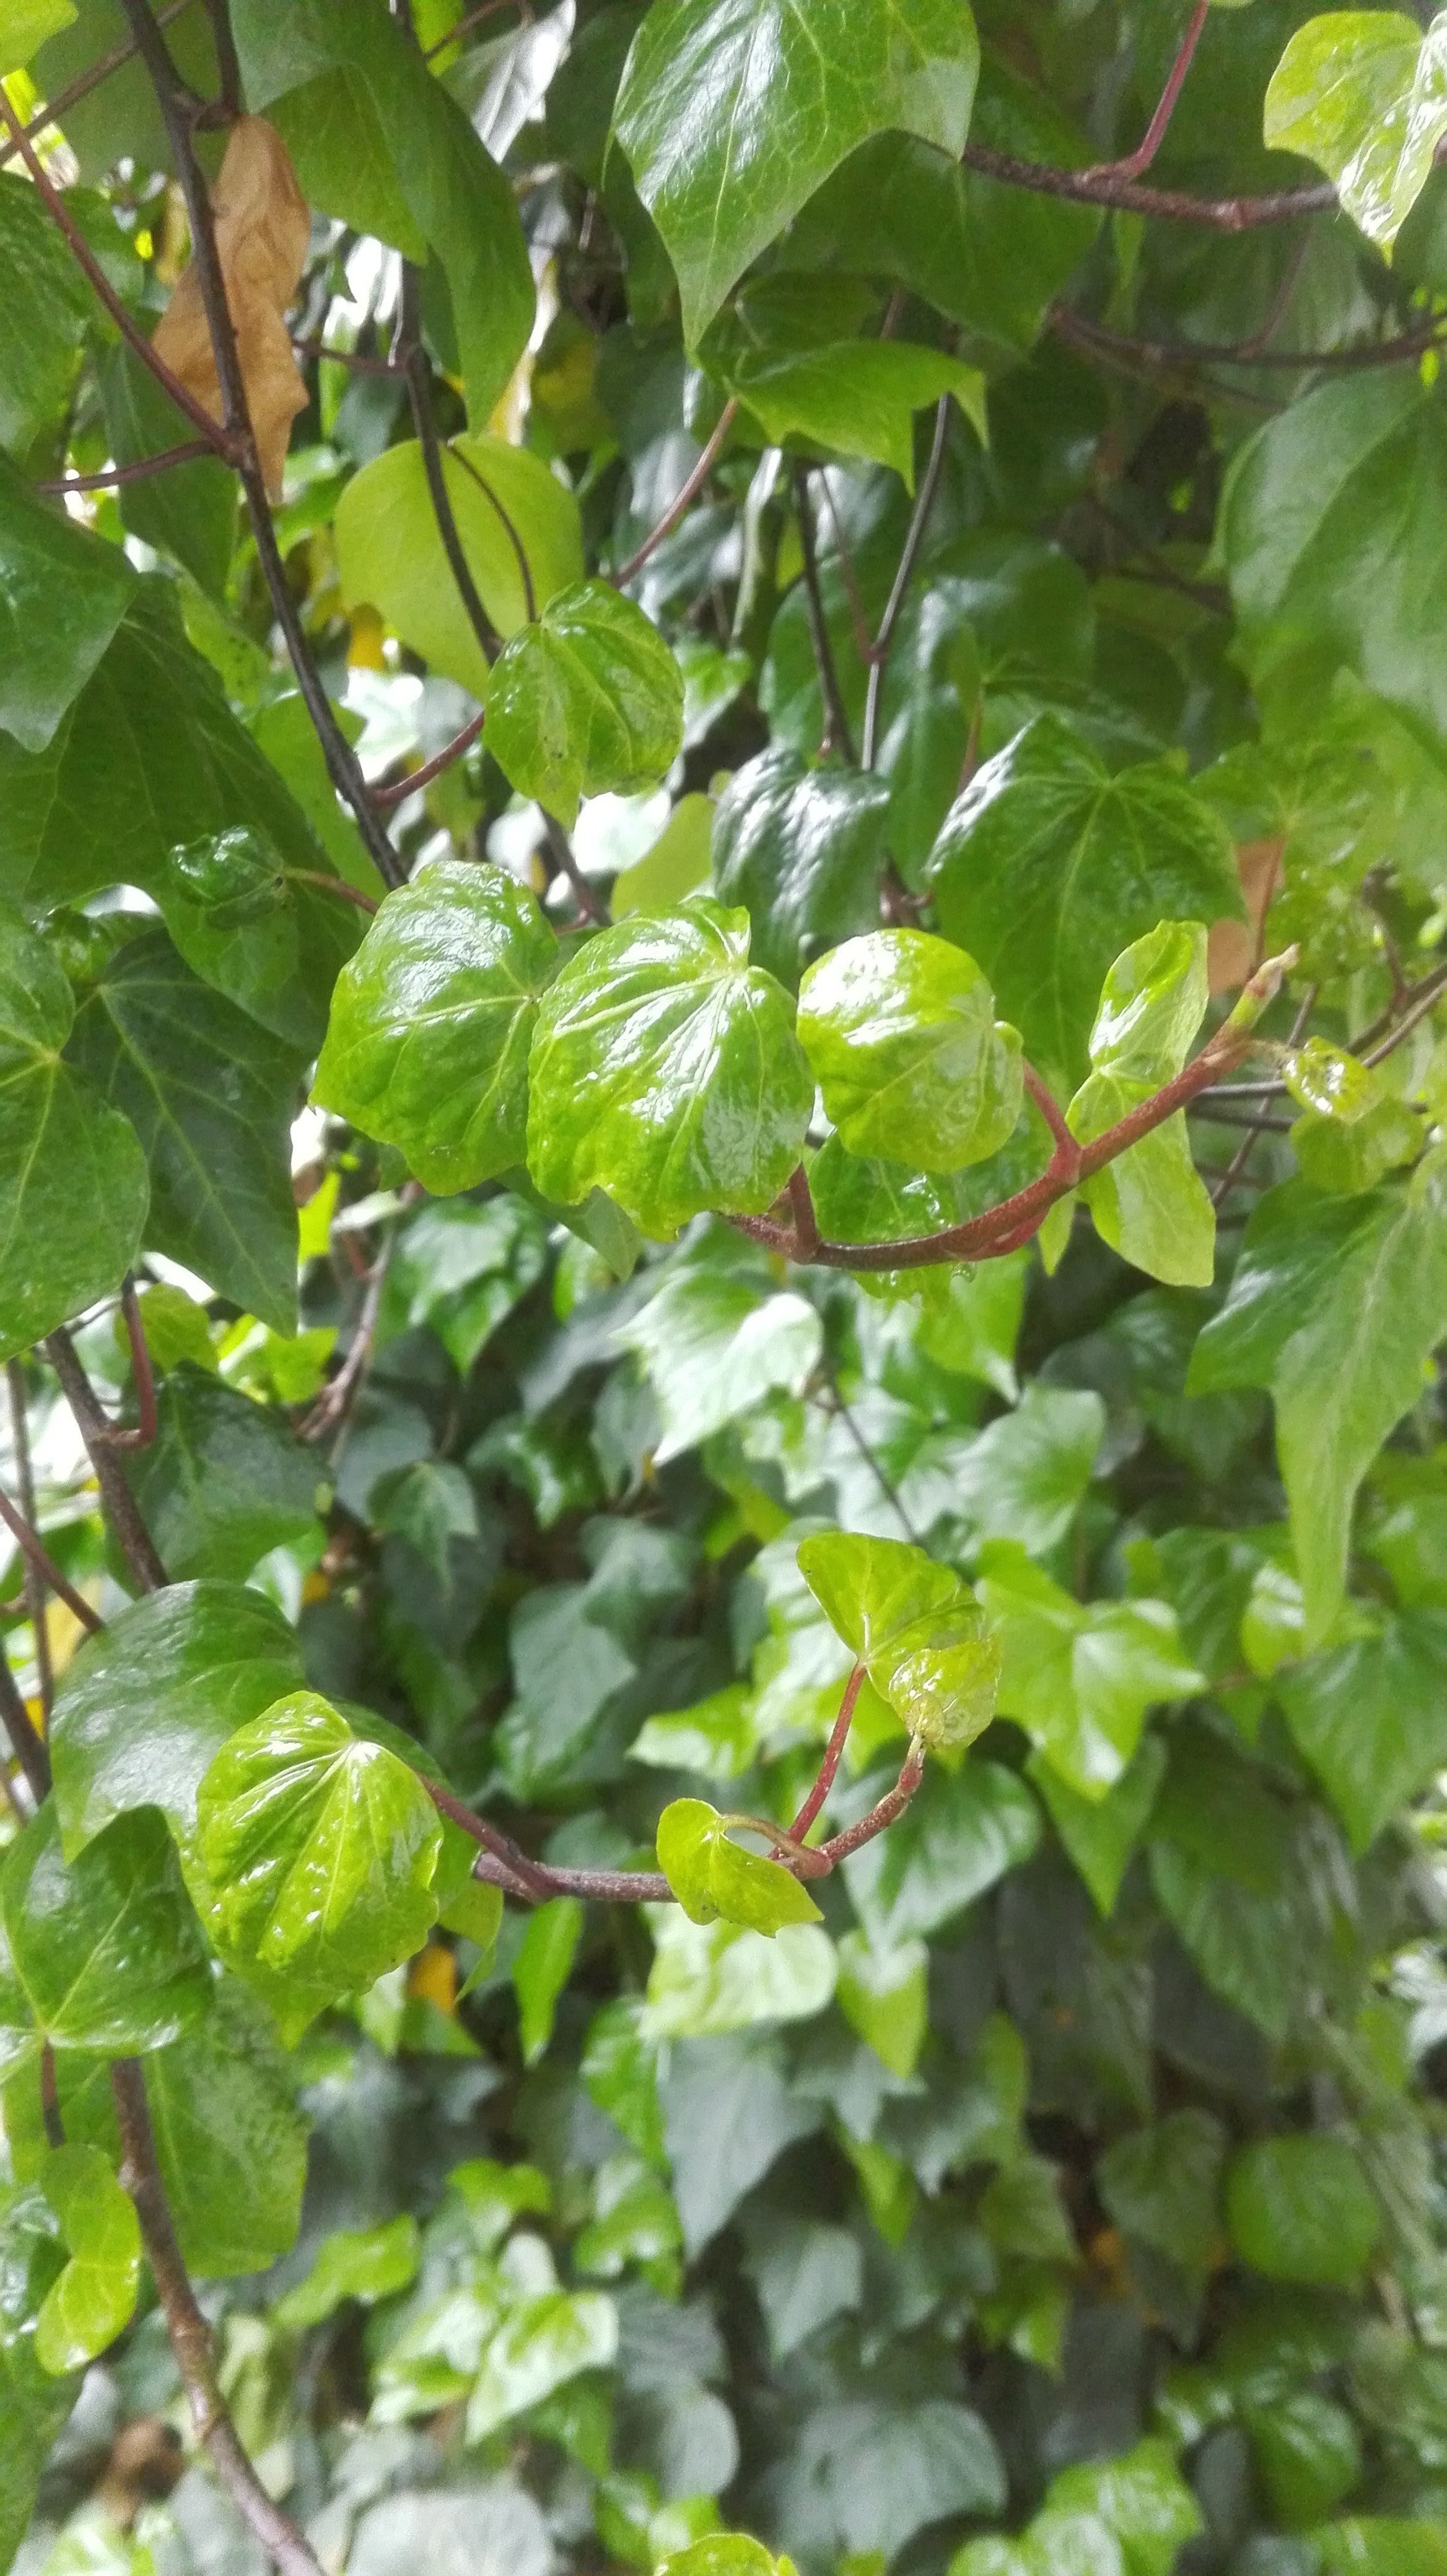
tree, branch, plant, fruit, berry, leaf, flower, food, produce, shrub, deciduous, flowering plant, coccoloba uvifera, woody plant, land plant